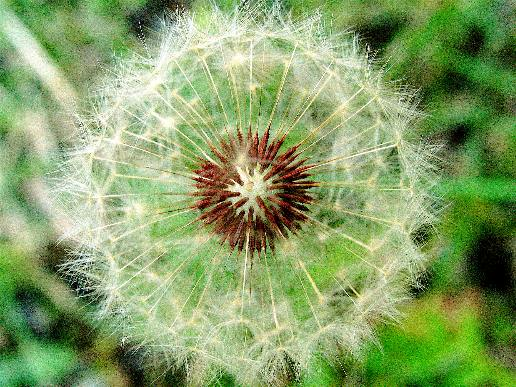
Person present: No